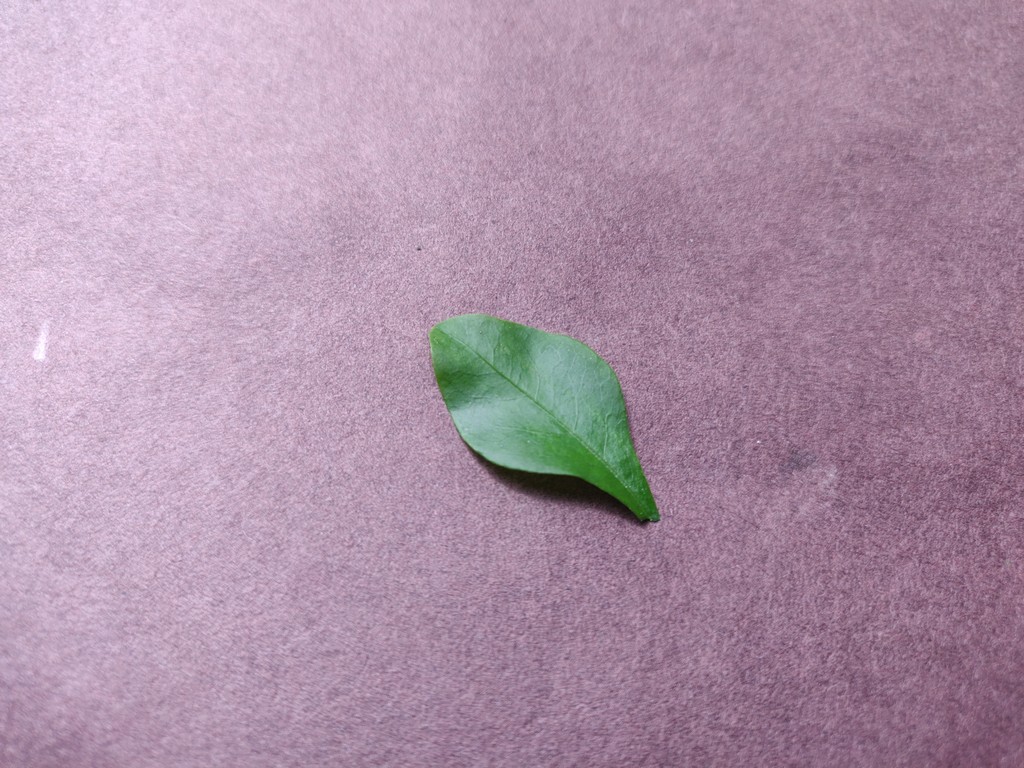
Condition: Healthy
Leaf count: single
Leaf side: front